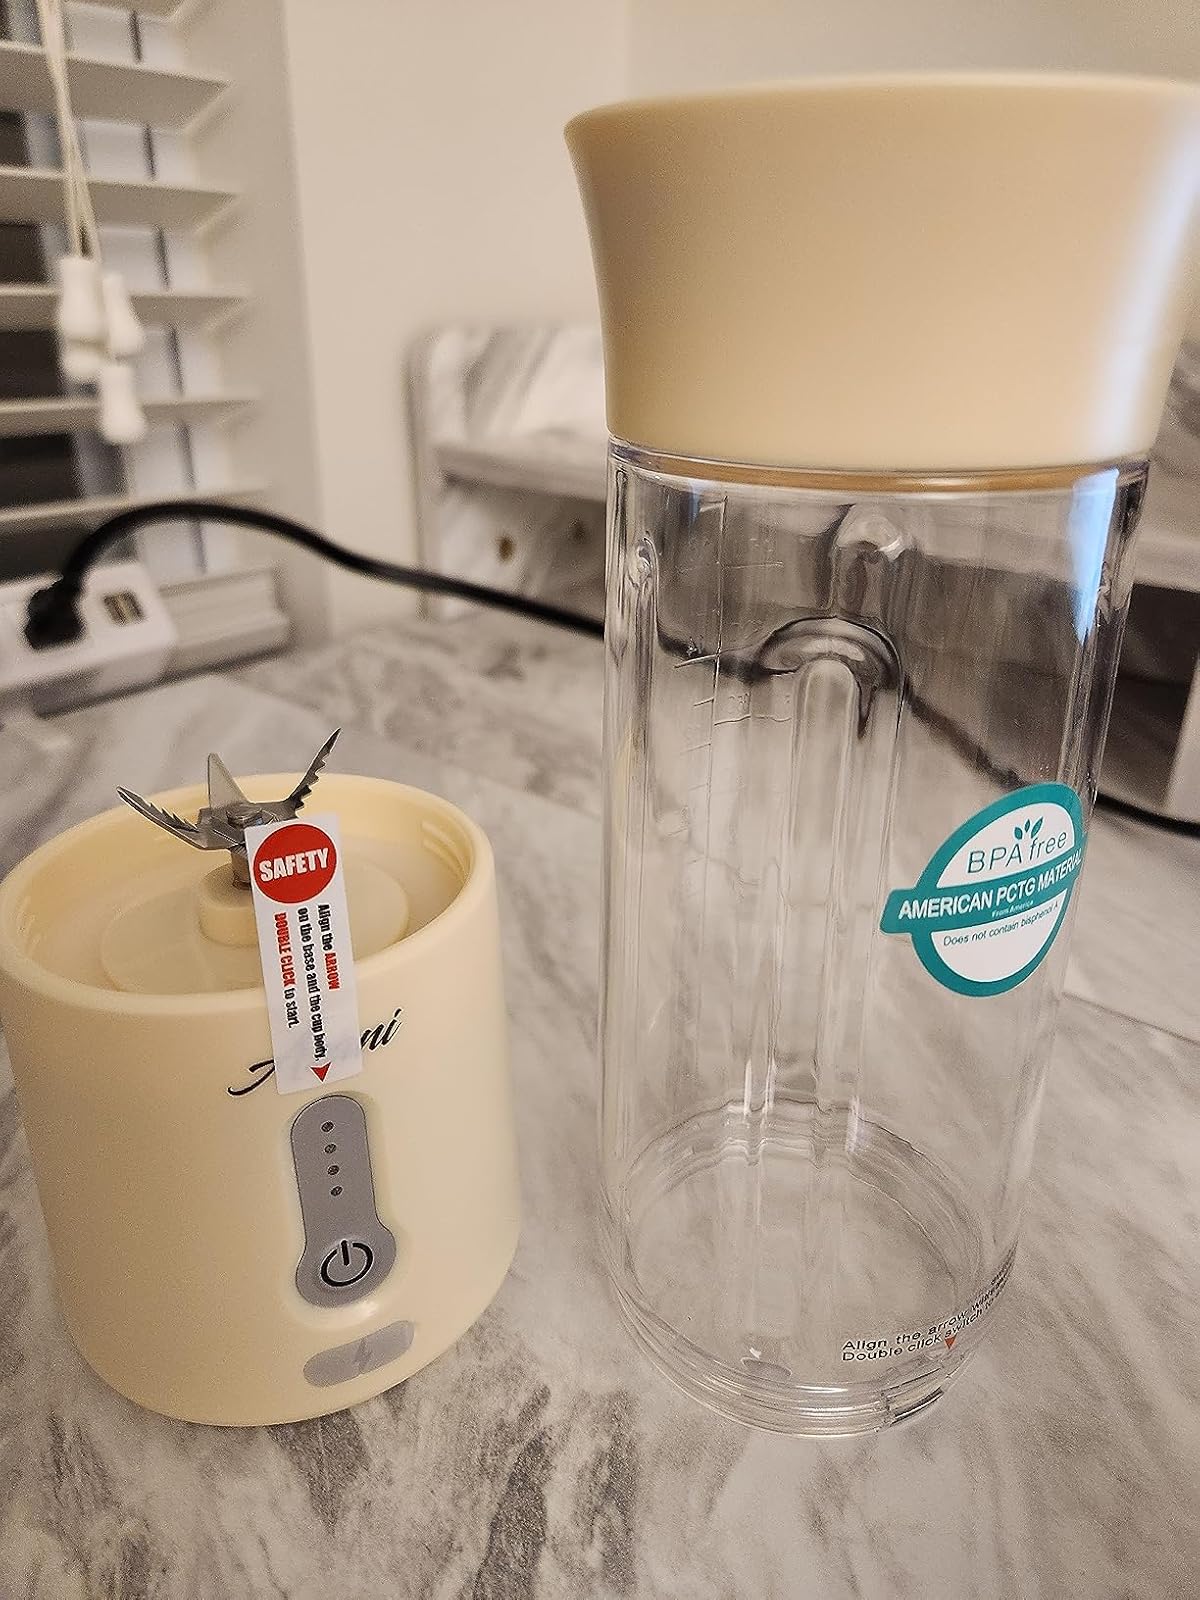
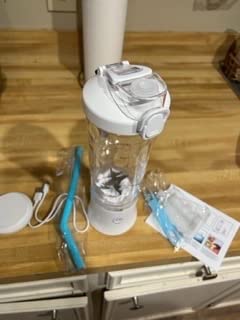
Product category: items_blender
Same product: no